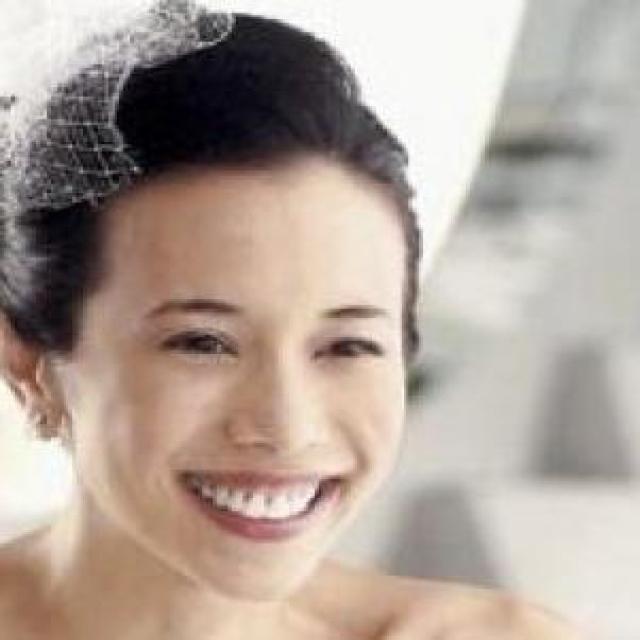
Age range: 21-44